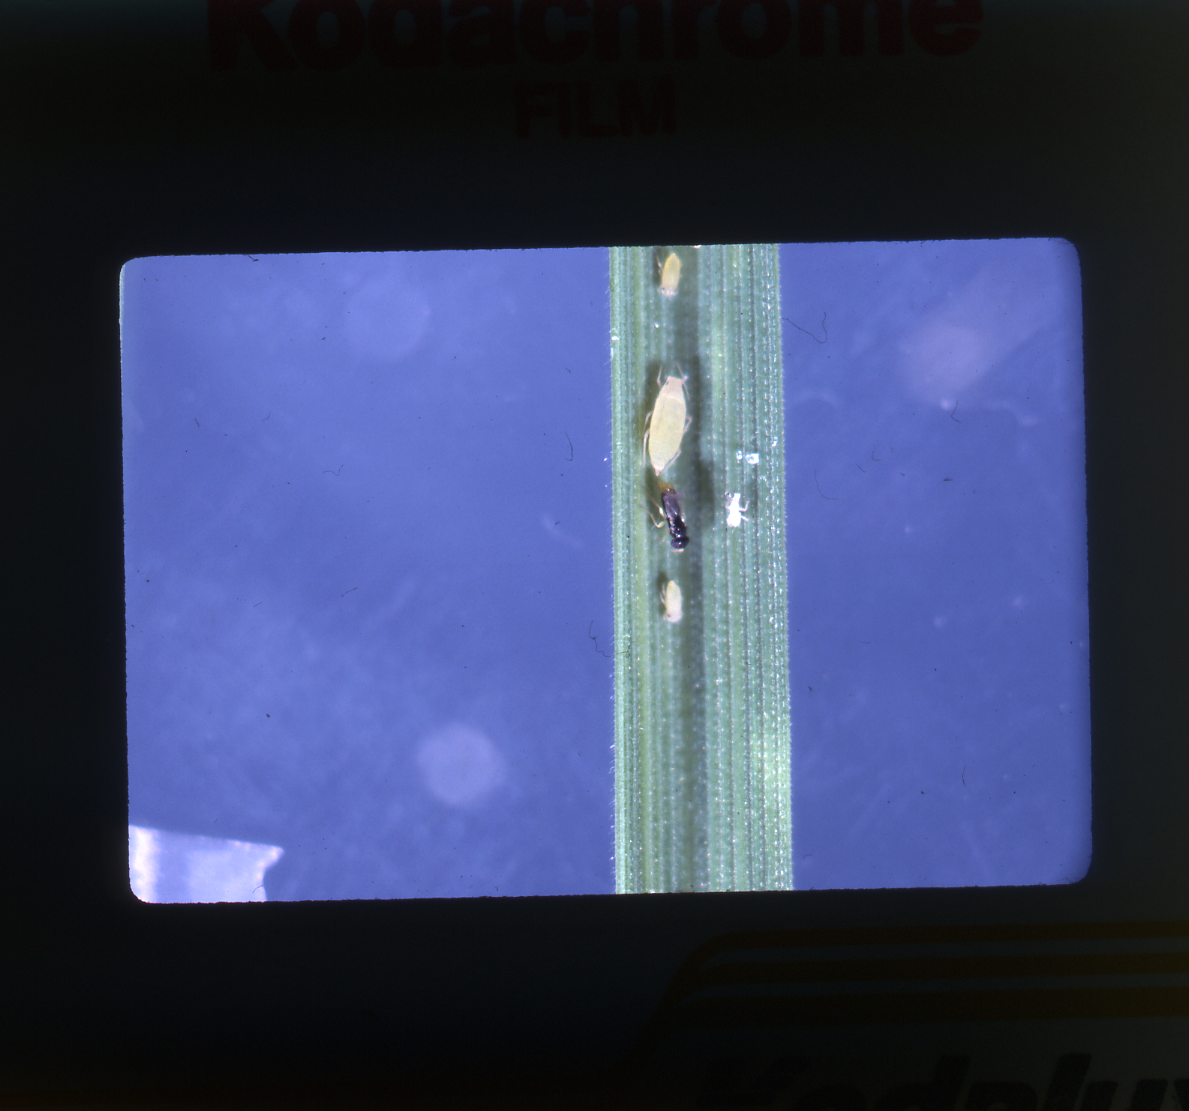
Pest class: russian_wheat_aphid